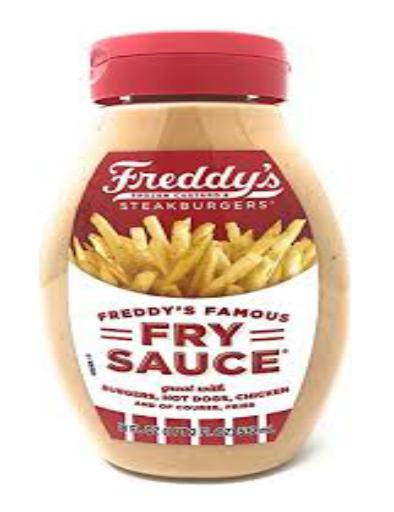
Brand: Freddy's Frozen Custard & Steakburgers
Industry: Food